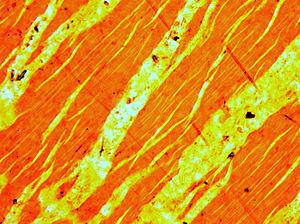
Une perthite est un enchevêtrement de deux feldspaths alcalins : un feldspath potassique et un feldspath sodique. La plupart du temps il s'agit de lamelles ou d'imbrications irrégulières de feldspath sodique au sein d'un grain-hôte de feldspath potassique. On réserve parfois le terme perthite à ce cas général où la phase dominante est le feldspath potassique. On qualifie alors d'antiperthite le cas inverse, et de mésoperthite la situation intermédiaire où les deux phases sont en proportions comparables.